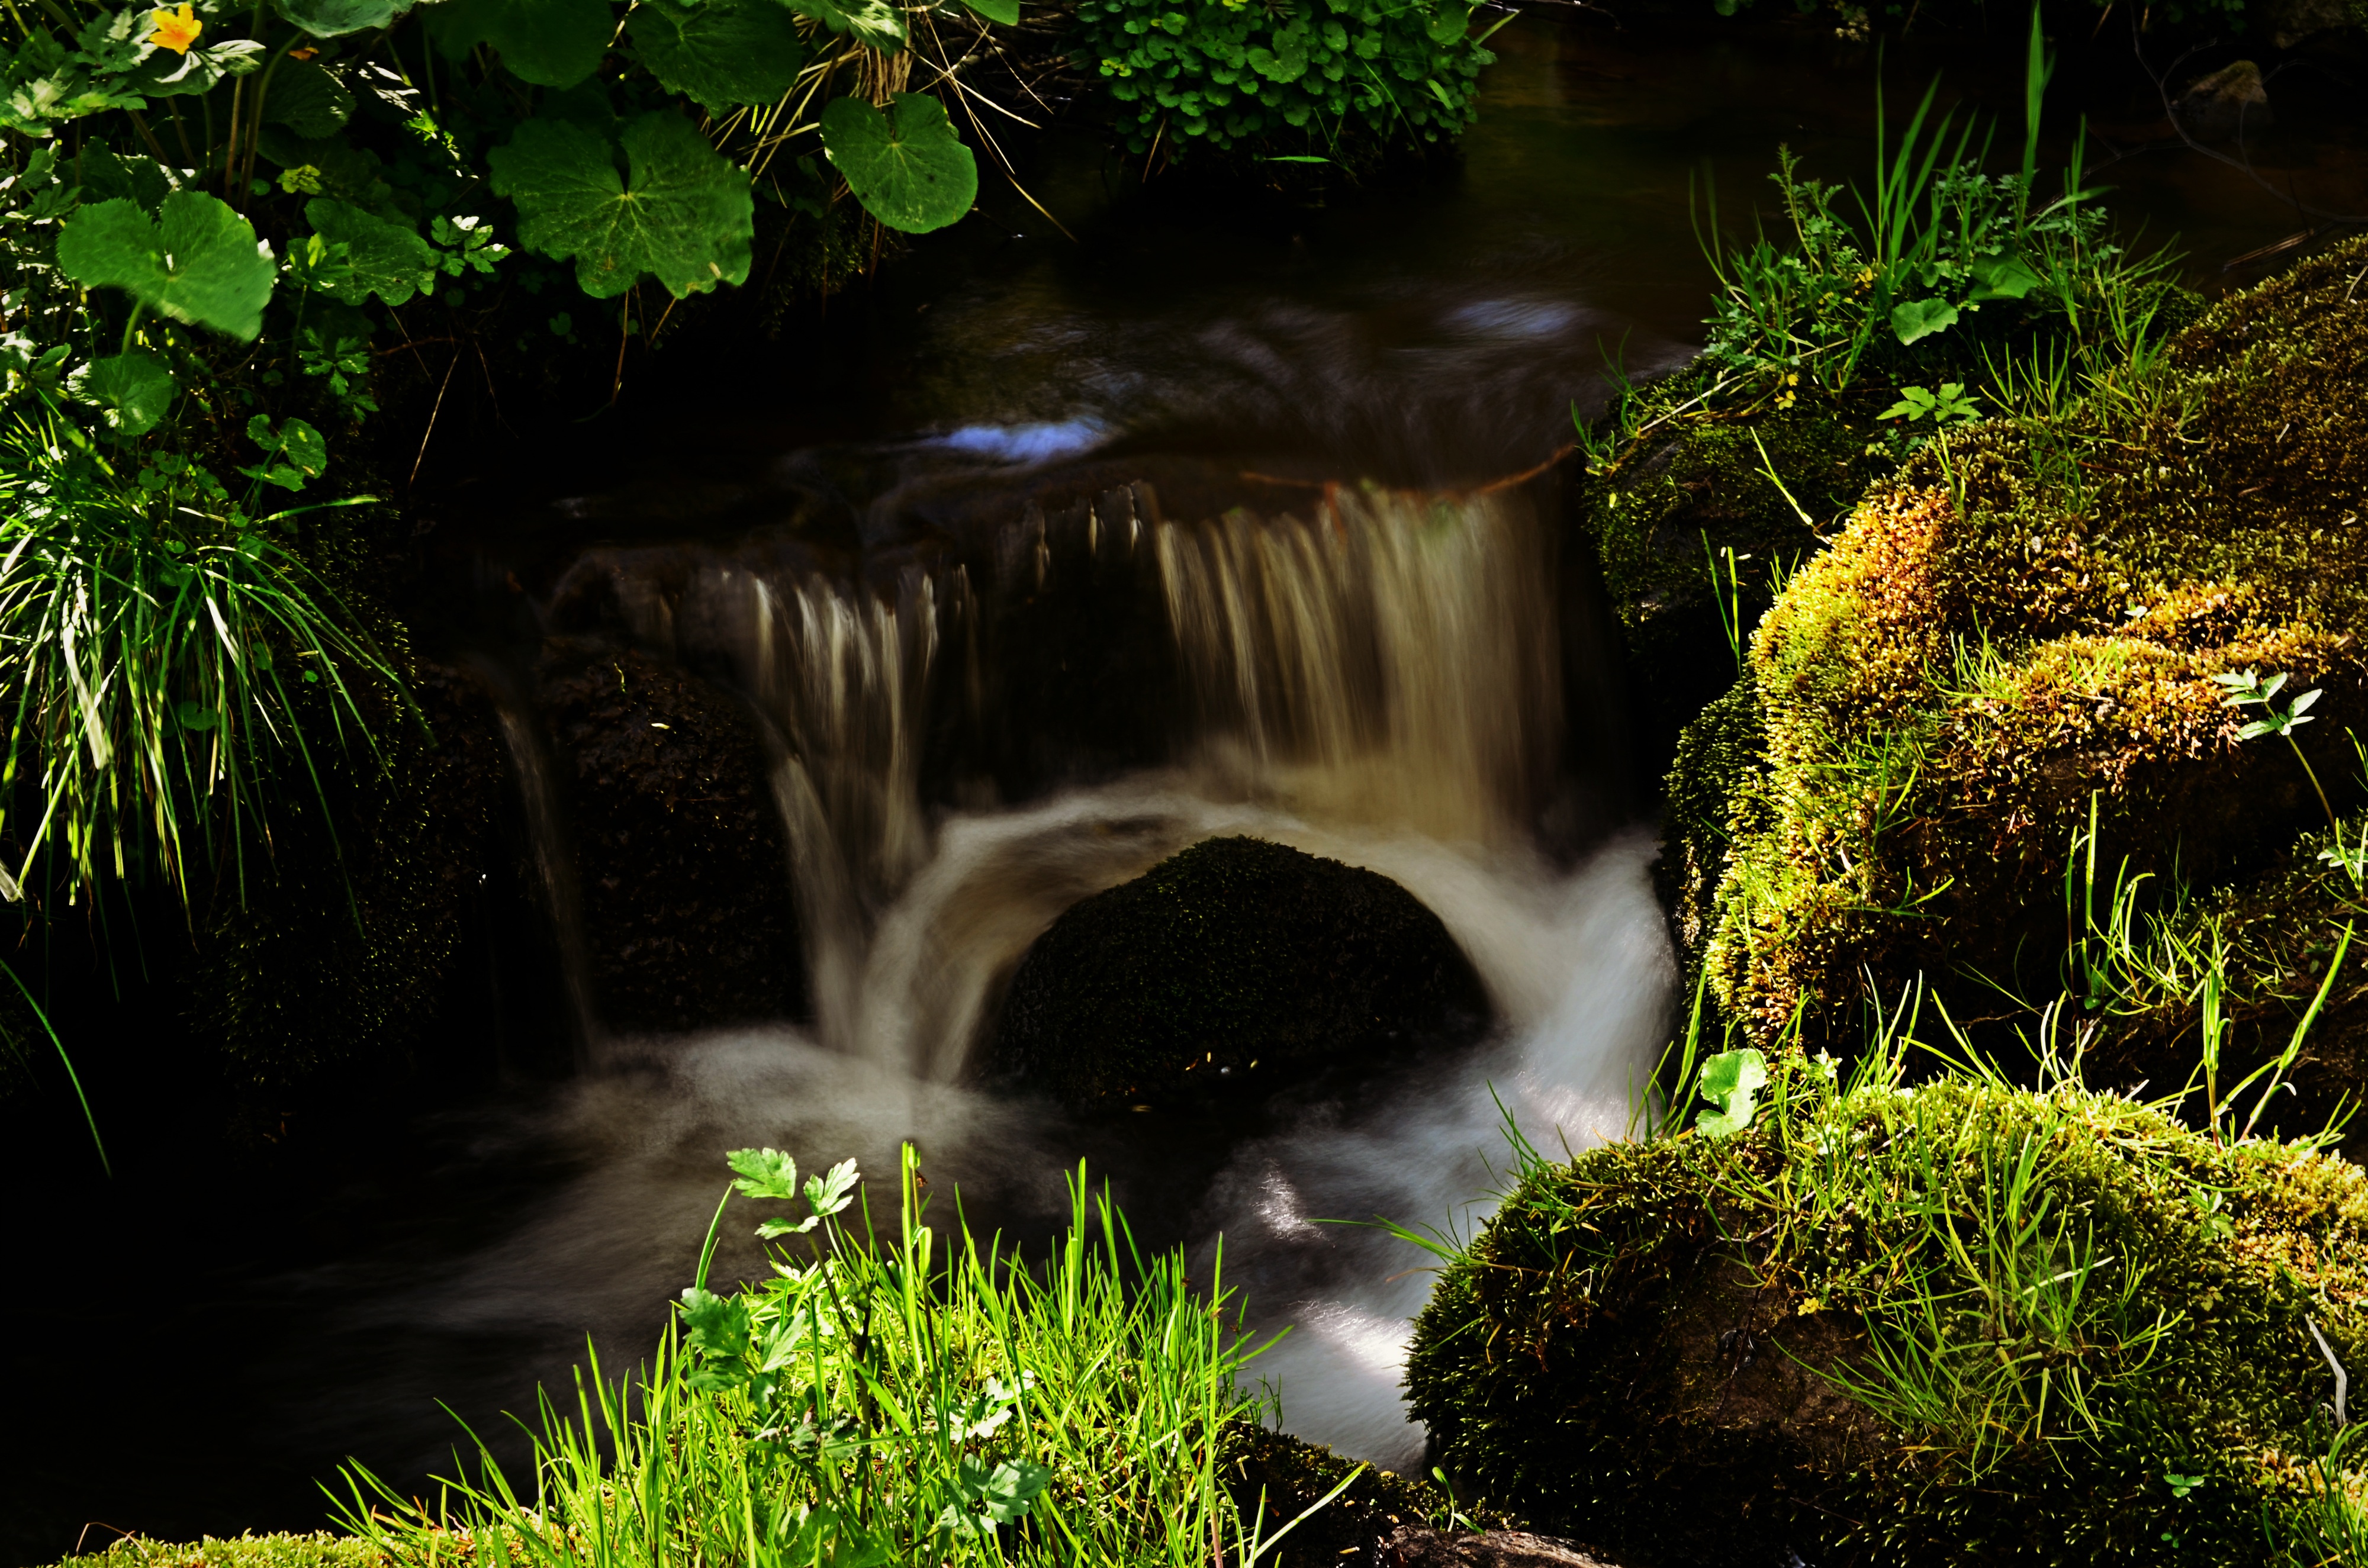
tree, water, nature, forest, grass, rock, waterfall, plant, sunlight, leaf, flower, river, pond, stream, green, reflection, jungle, flowing, autumn, botany, garden, body of water, rainforest, woodland, habitat, water feature, watercourse, south bohemia, umava, woody plant